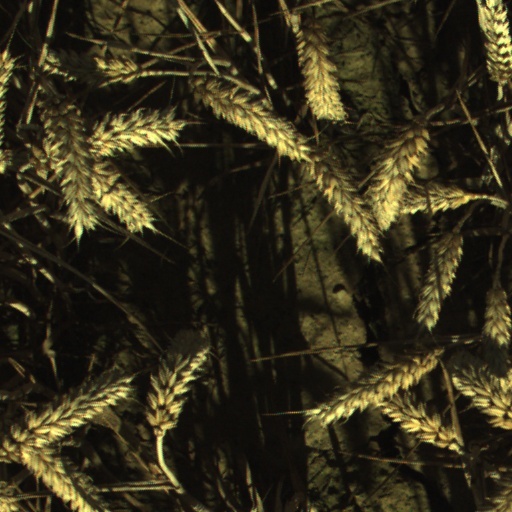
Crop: wheat